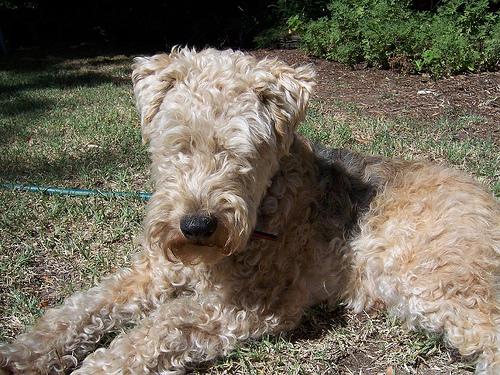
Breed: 216-n000017-Lakeland_terrier